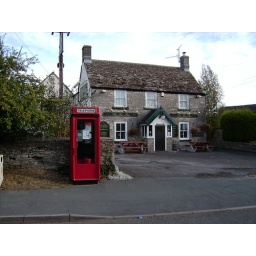
Very rare K8 telephone box in the village of Hawkesbury Upton in Gloucestershire